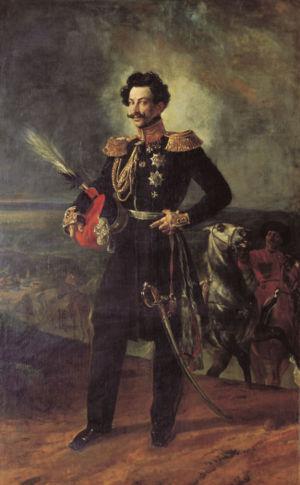
Vassili Alexeïevitch Perovski, né à Potchep en 1795 et mort en 1857, est un général de cavalerie russe, fait comte en 1855. Il a donné son nom à la plante Perovskia.
Liste chronologique des membres du Conseil d'État de l'Empire russe du 3 mars 1801 au 17 avril 1906.